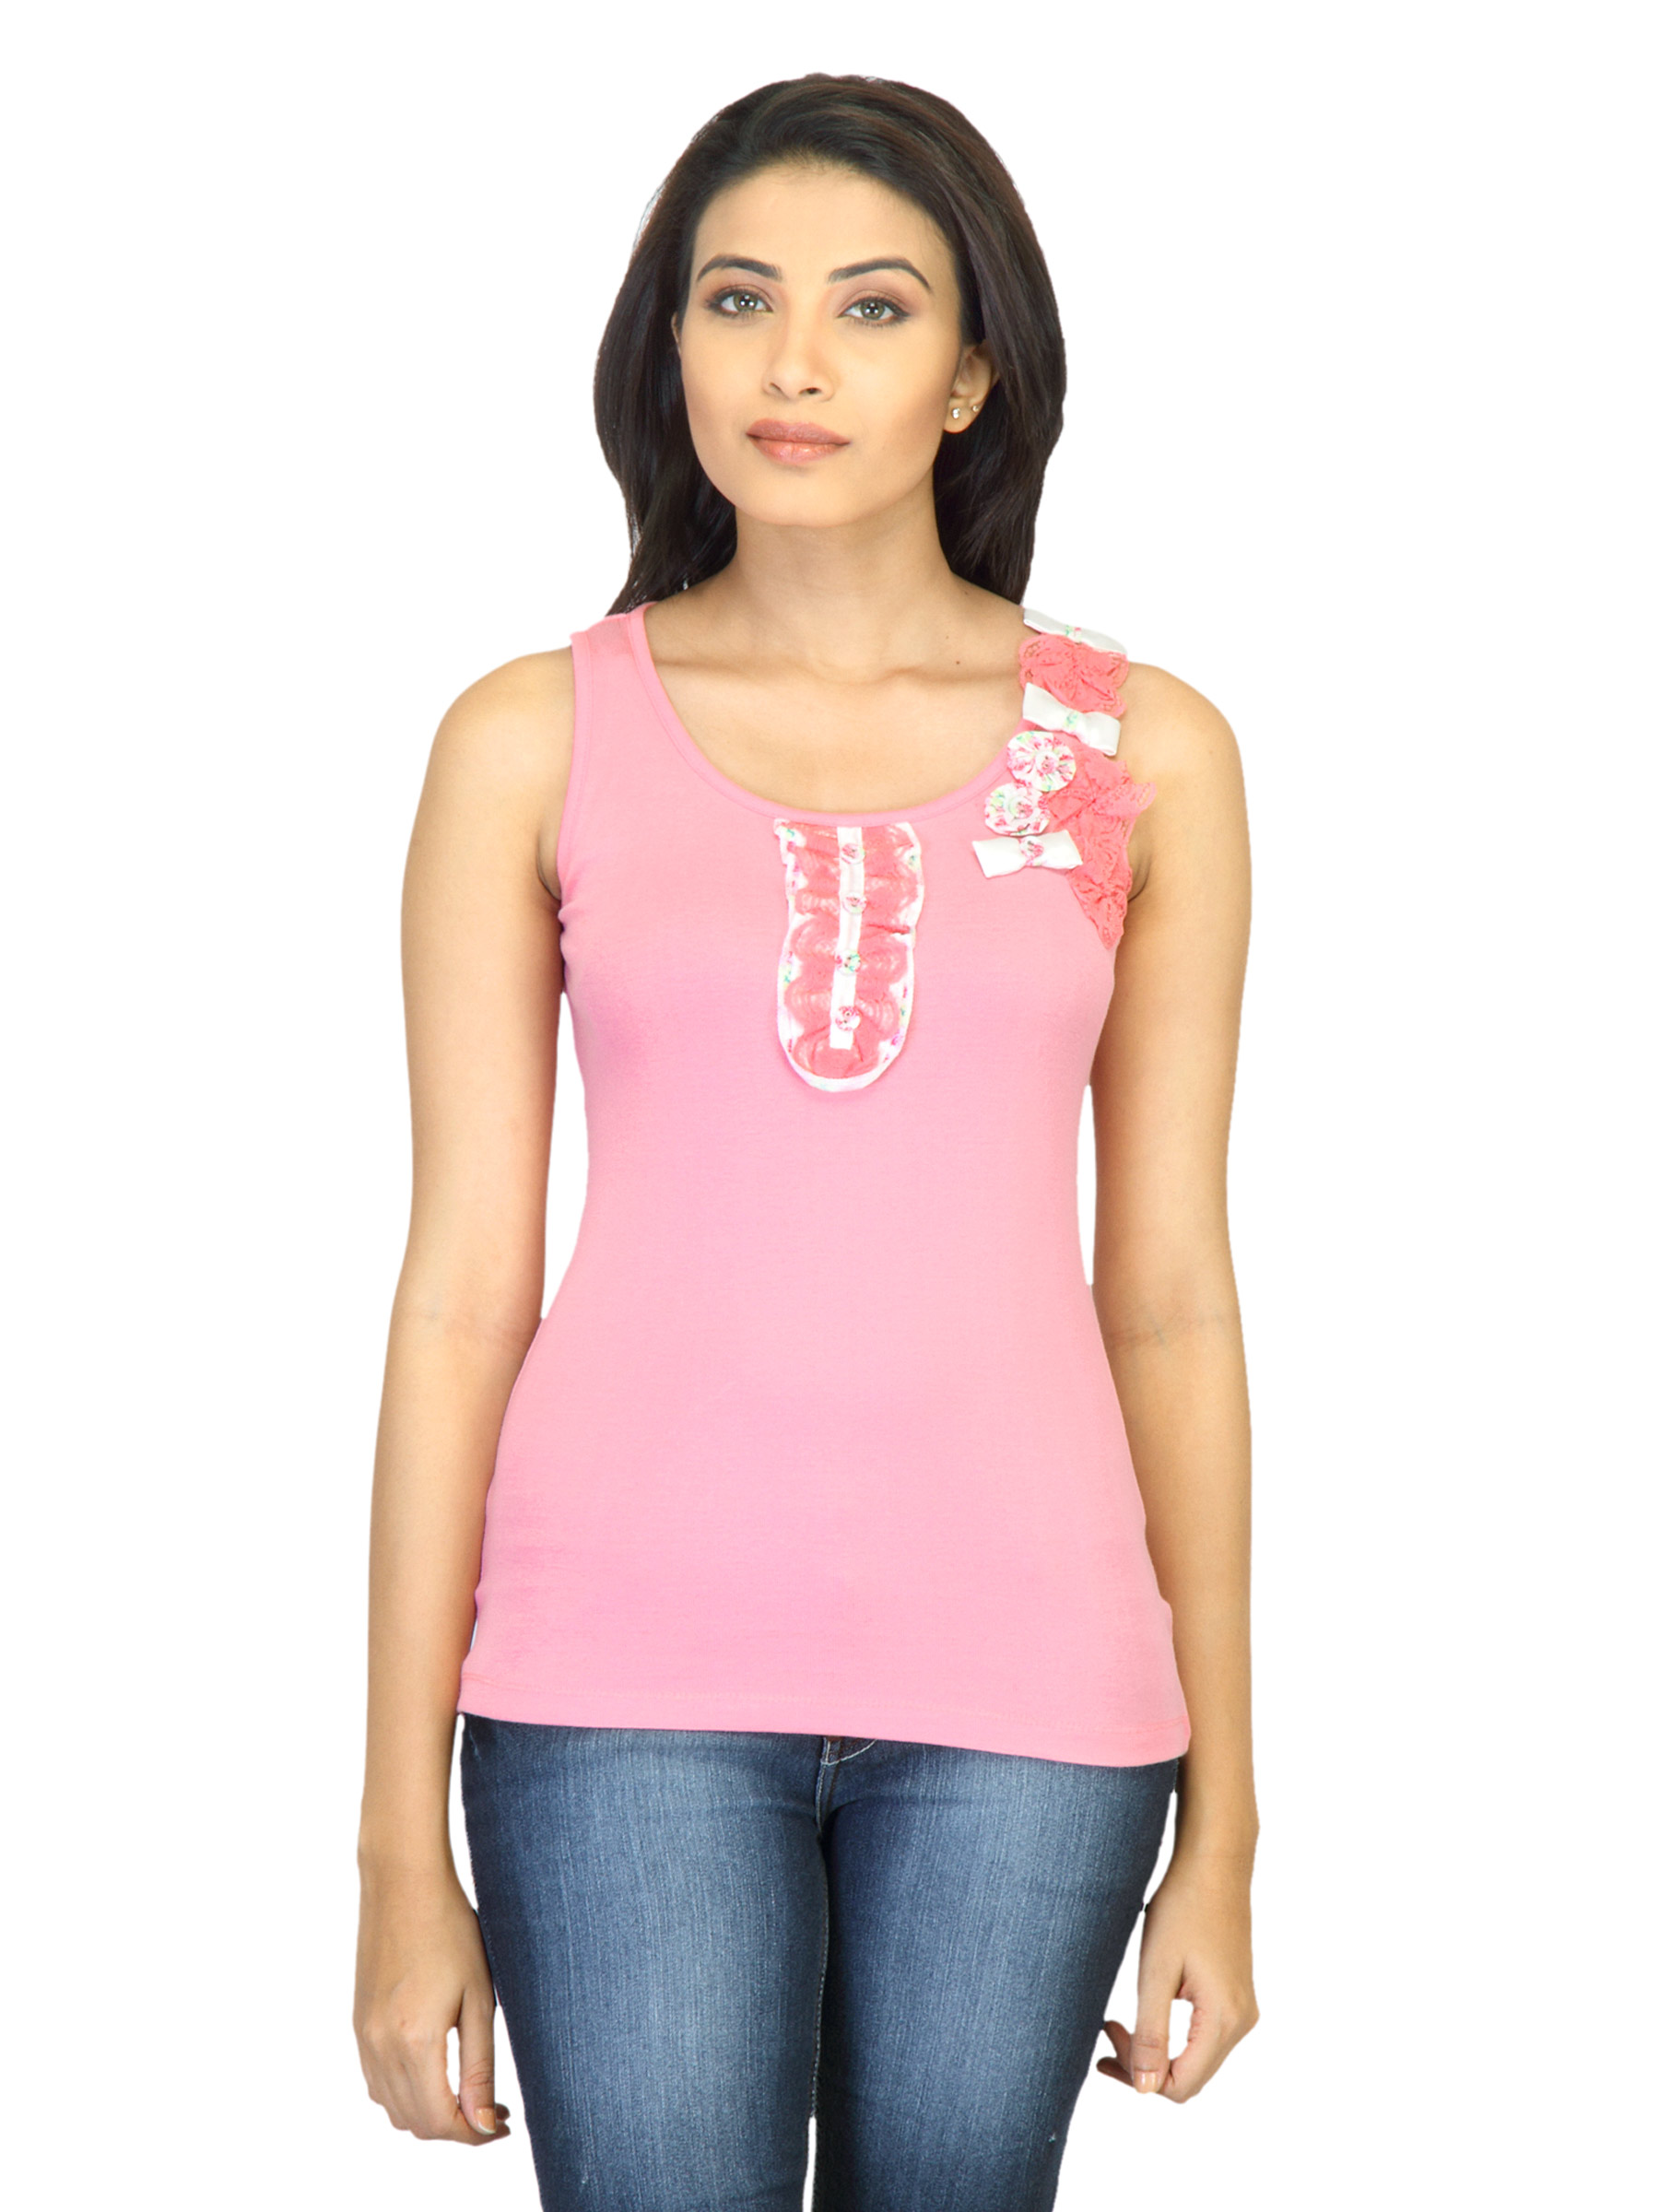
Jealous 21 Women  Pink Top
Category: Apparel / Topwear / Tops
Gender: Women
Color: Pink
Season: Summer 2012
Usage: Casual